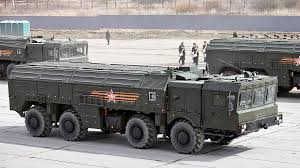
Label: Iskander